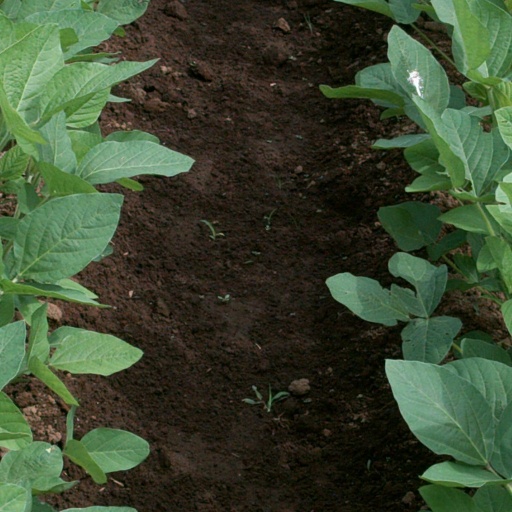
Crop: soybean